Ruby Palace

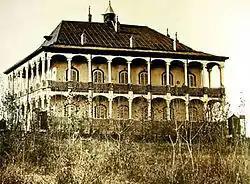
The palace in the last years of the Qajar dynasty

The Ruby Palace (Persian: قصر یاقوت) is a palace in Tehran, Iran. Located in eastern Tehran, it was built in 1883 as a residence for Naser al-Din Shah Qajar.